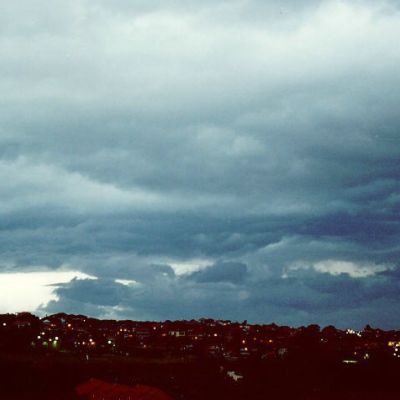
Cloud type: Stratus (St)